Retinosaurus

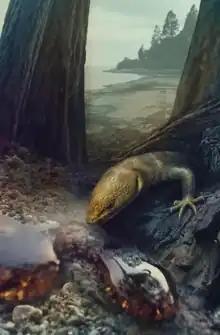

The holotype specimen, GRS 29689, was legally obtained from a Myanmar gem dealer in 2019. It was subsequently announced in a preprint in October 2021, and validly described as a new genus and species of lizard by Čerňanský et al. in January 2022.